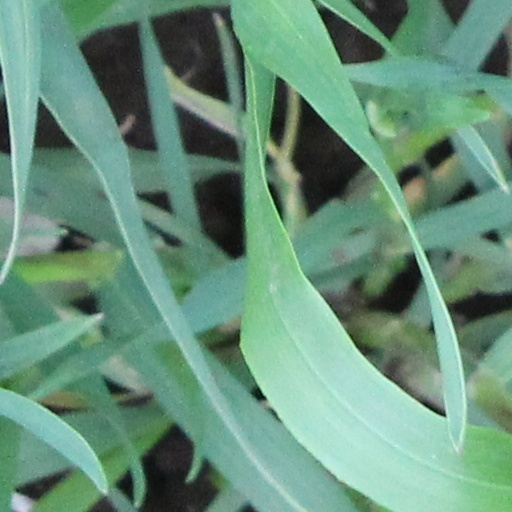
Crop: wheat